History of electronic engineering

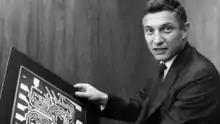
Robert Noyce invented the monolithic integrated circuit chip (1959).

The first integrated circuits were the hybrid integrated circuit invented by Jack Kilby at Texas Instruments in 1958, and the monolithic integrated circuit chip invented by Robert Noyce at Fairchild Semiconductor in 1959.